Guarda, Portugal

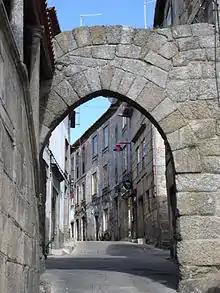
Porta do Sol.

There is evidence of a meteorite impact in the region, northeast of Guarda, with about 35 km in diameter. Some pre-Ordovician evidence (from the Cambrian period, the earliest Phanerozoic epoch) is present.